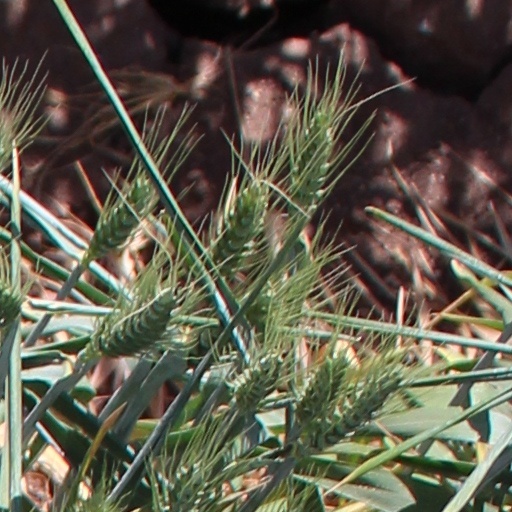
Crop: wheat